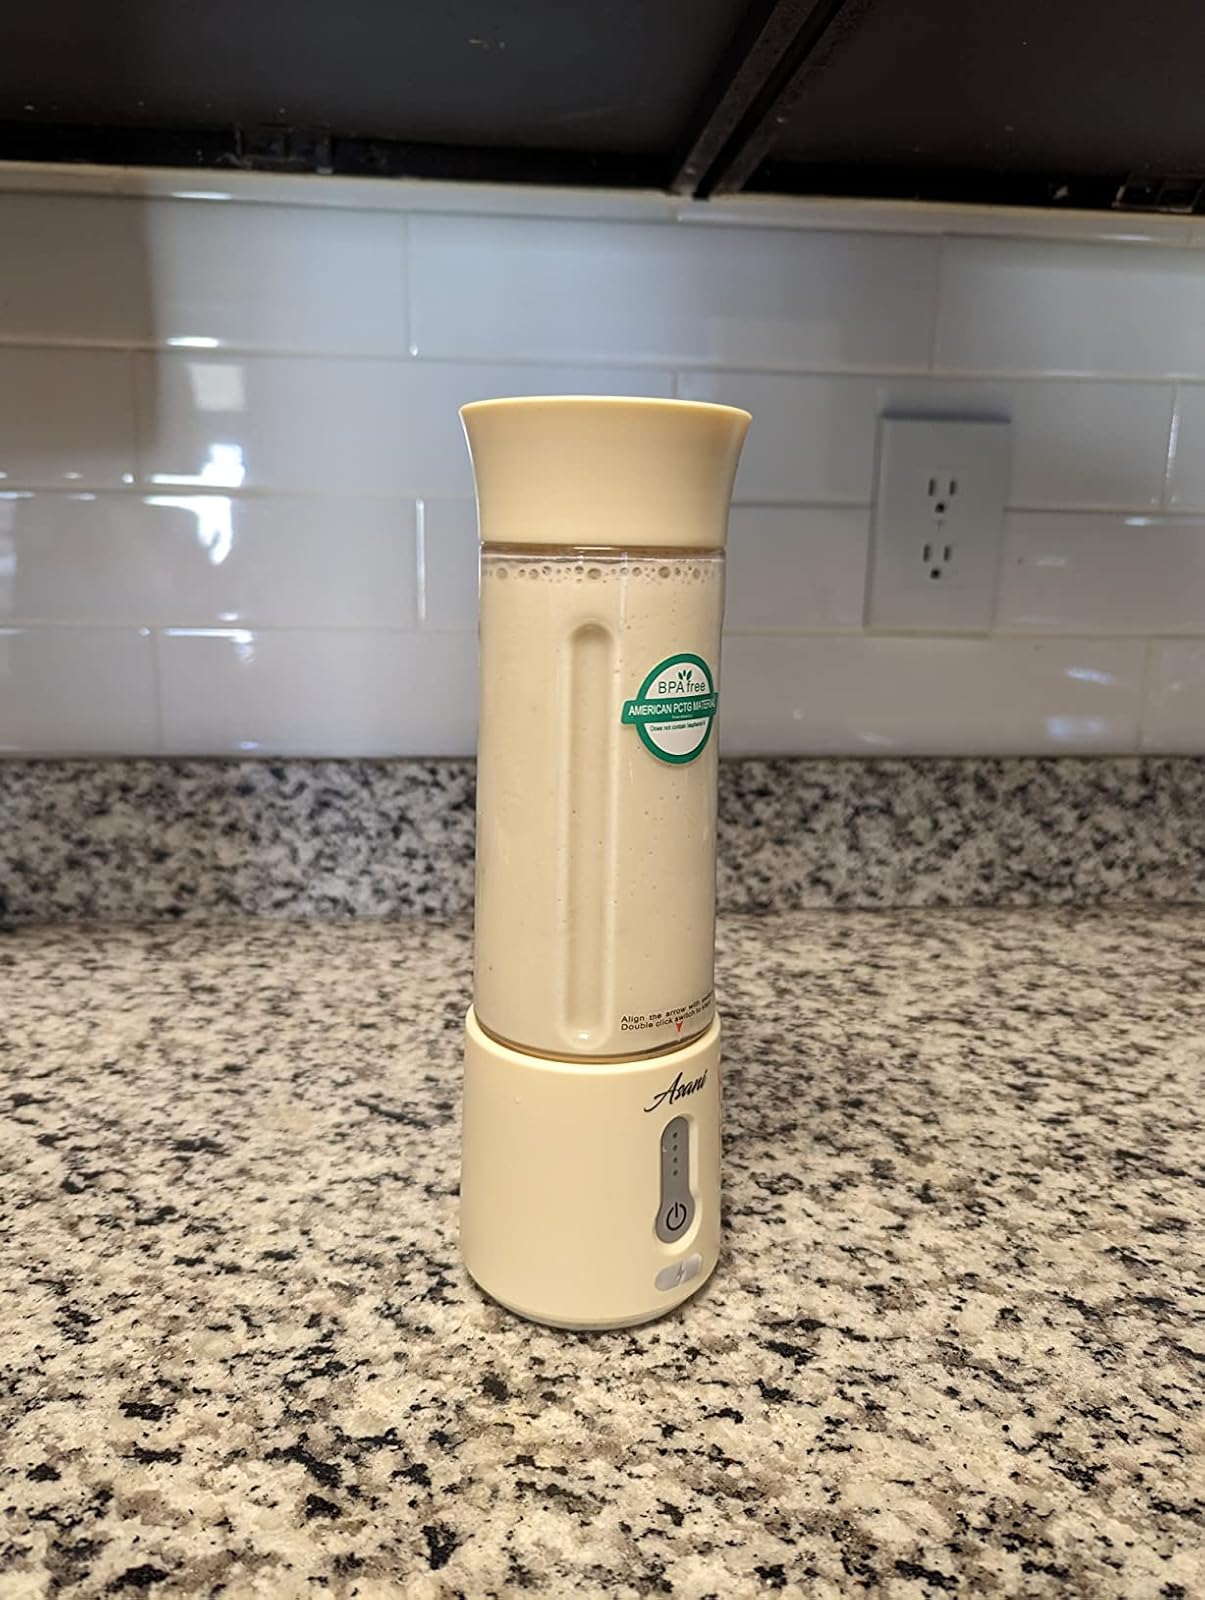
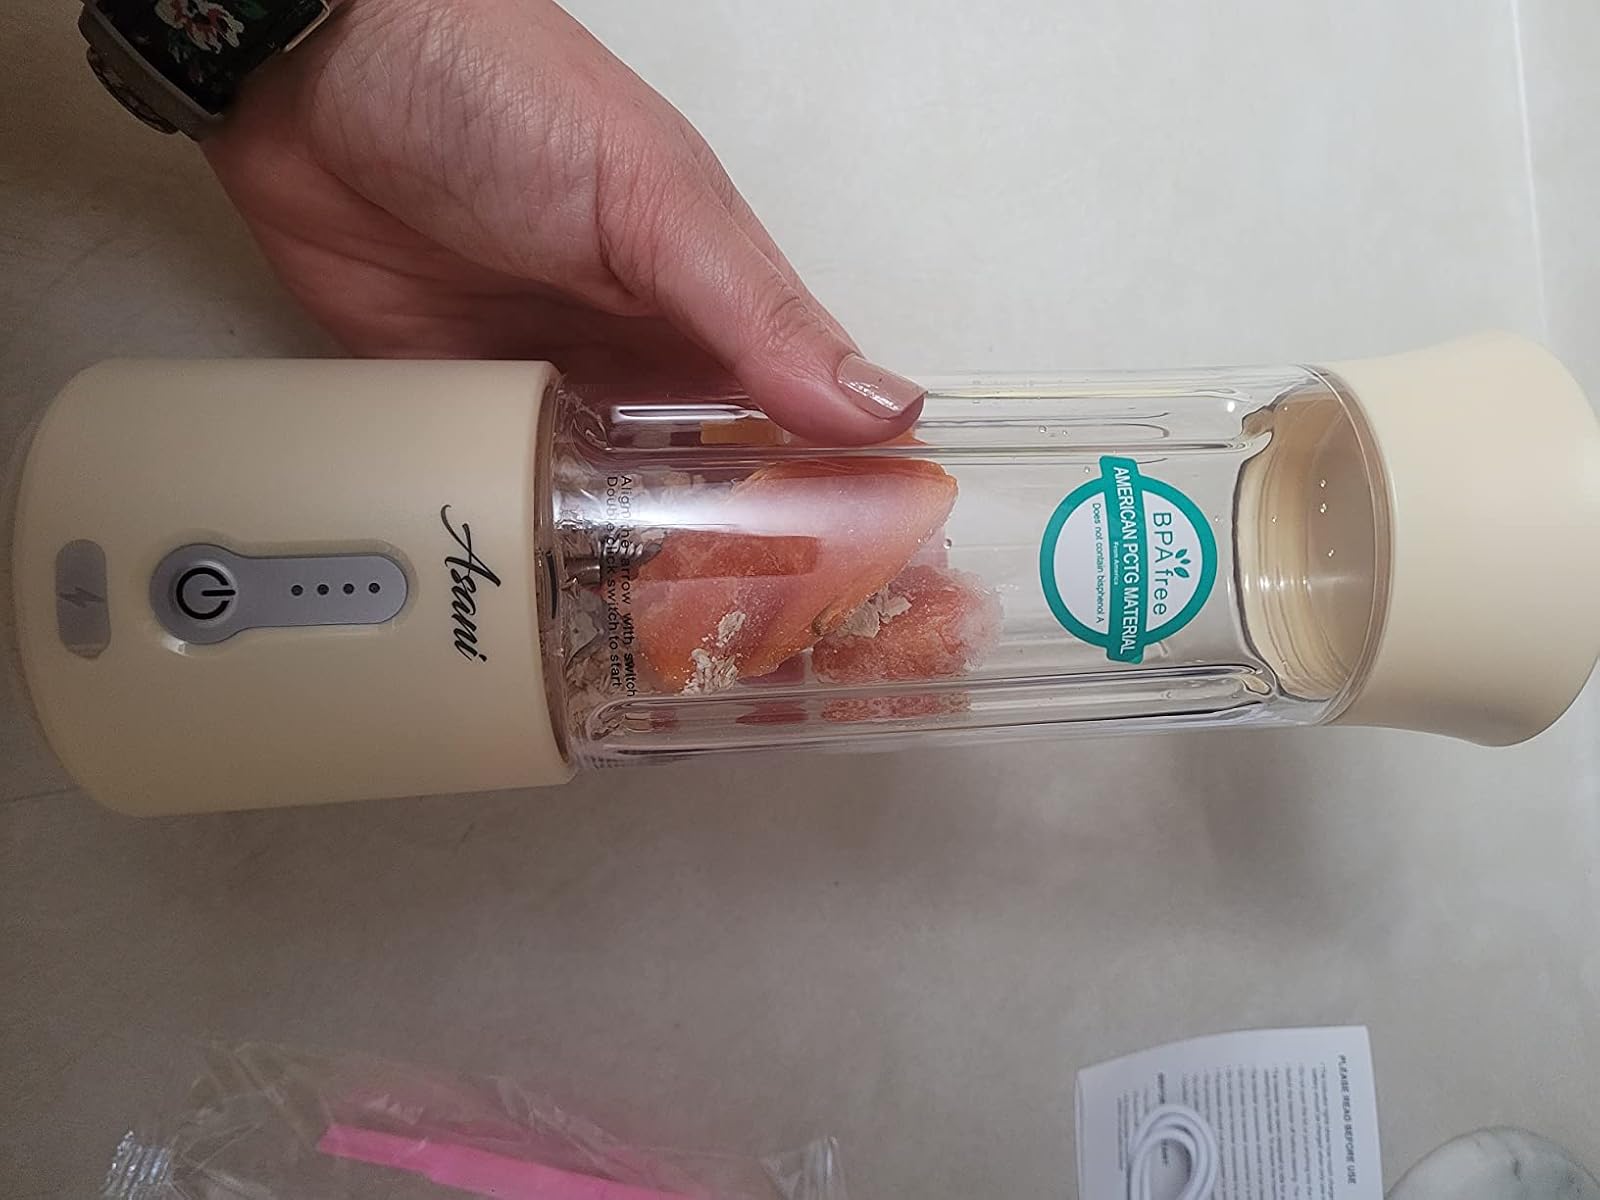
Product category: items_blender
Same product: yes